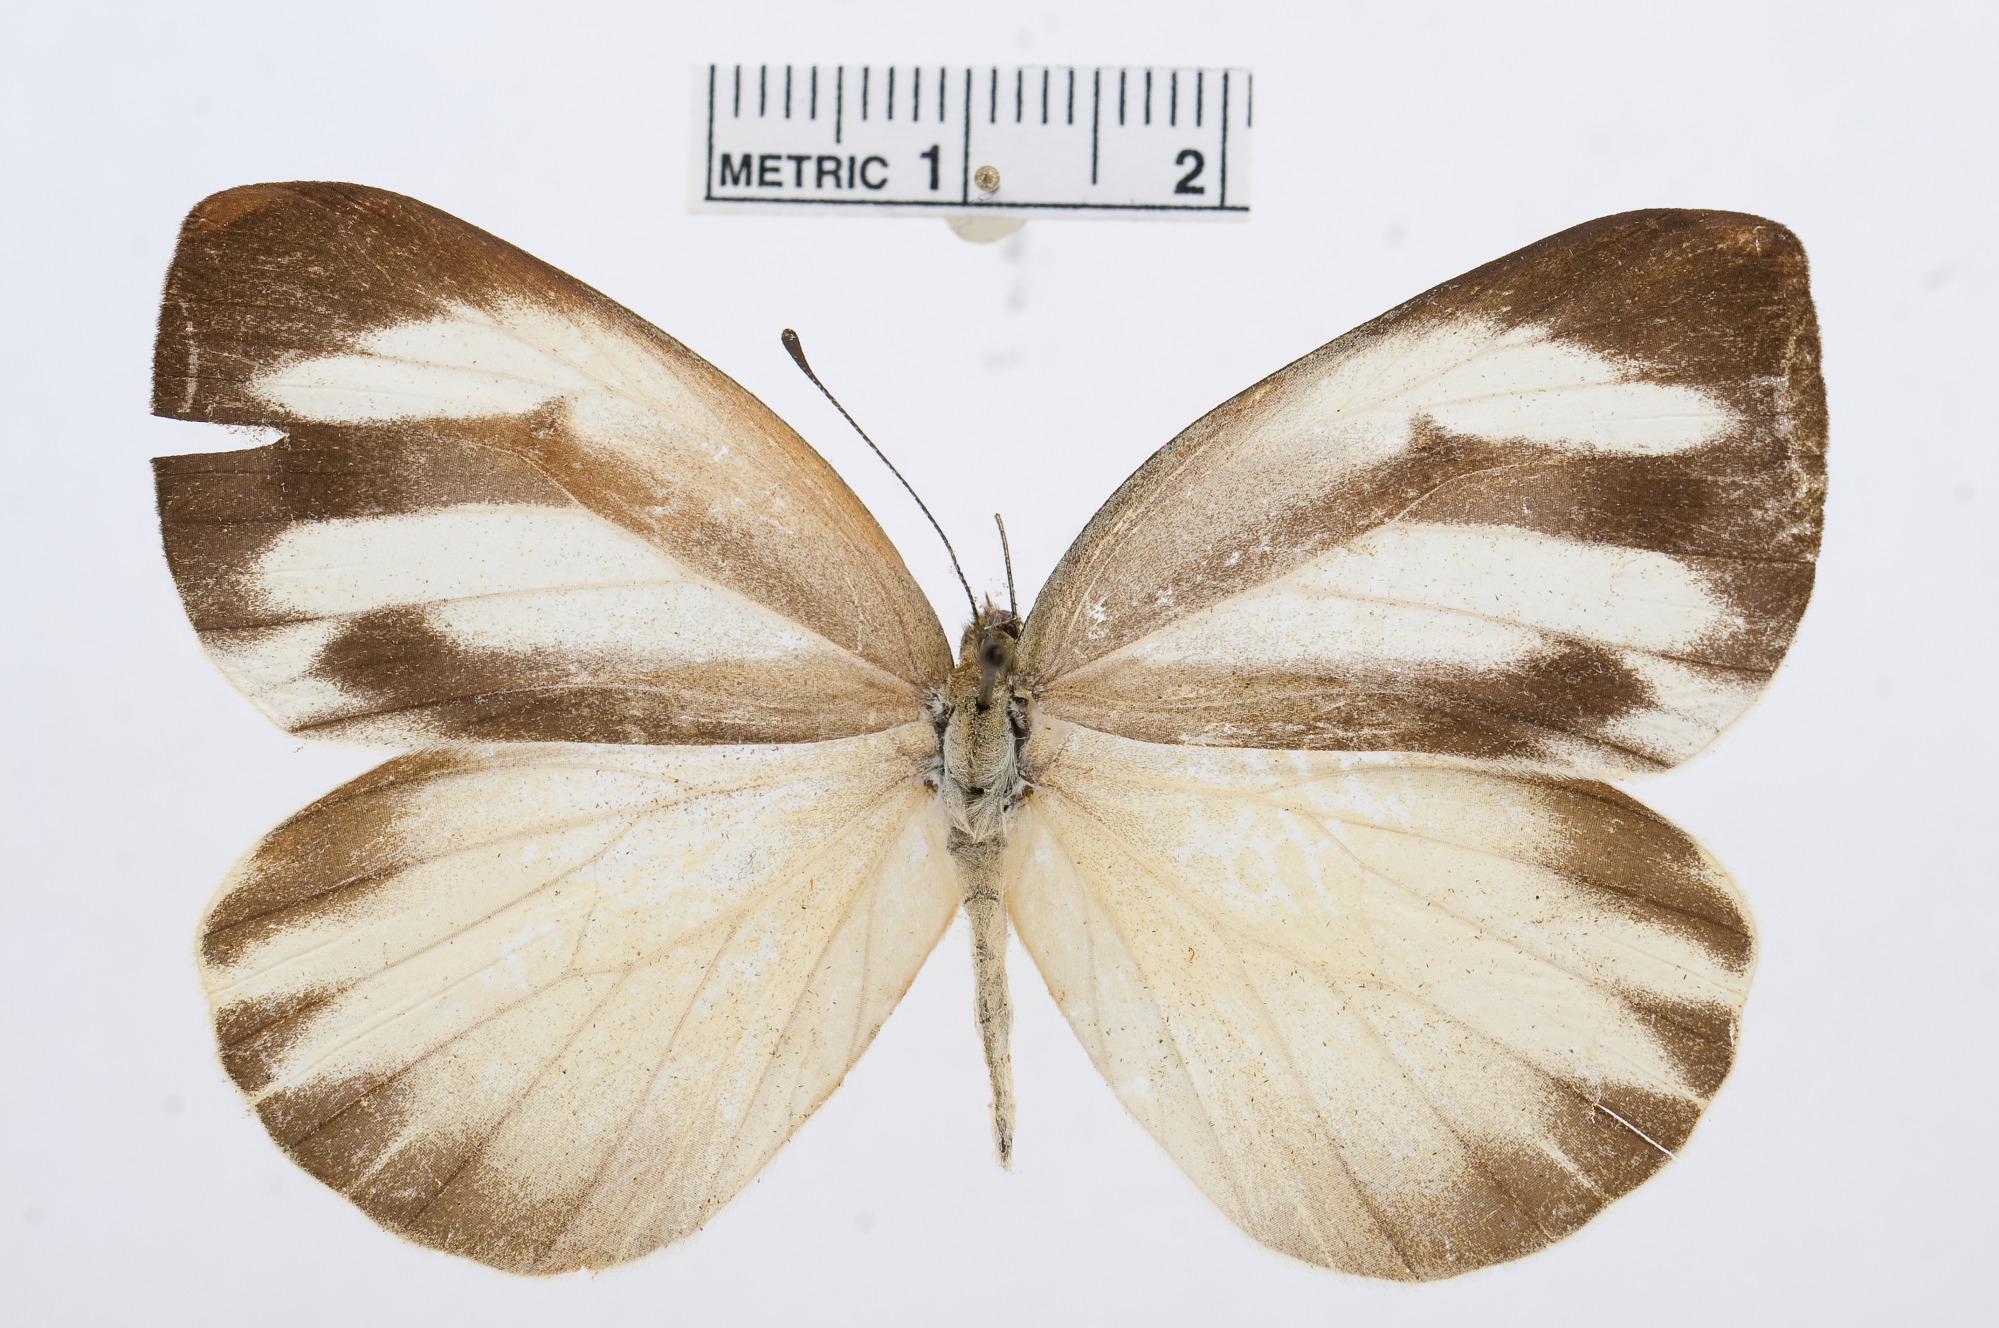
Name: Pieris naganum
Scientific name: Pieris naganum
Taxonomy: Animalia, Arthropoda, Hexapoda, Insecta, Lepidoptera, Pieridae, Pierinae